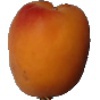
Label: apricot